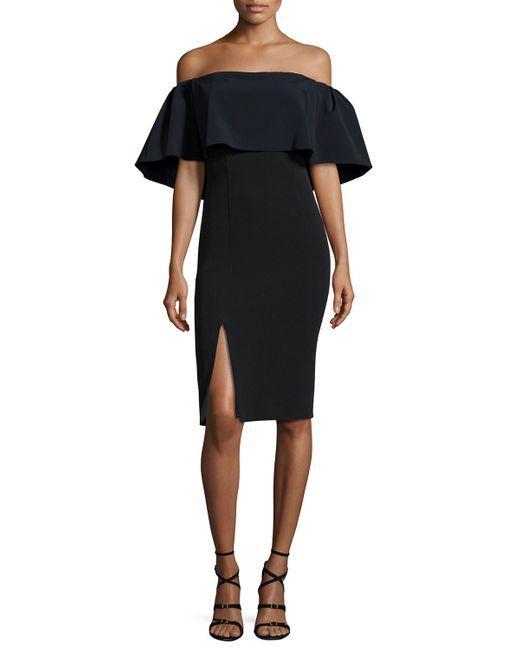
Schulterfreies schwarzes Baumwoll-Midikleid für Damen